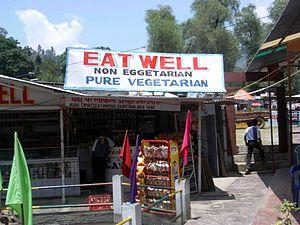
Le district de Kullu est un district de l'état de l'Himachal Pradesh en Inde.